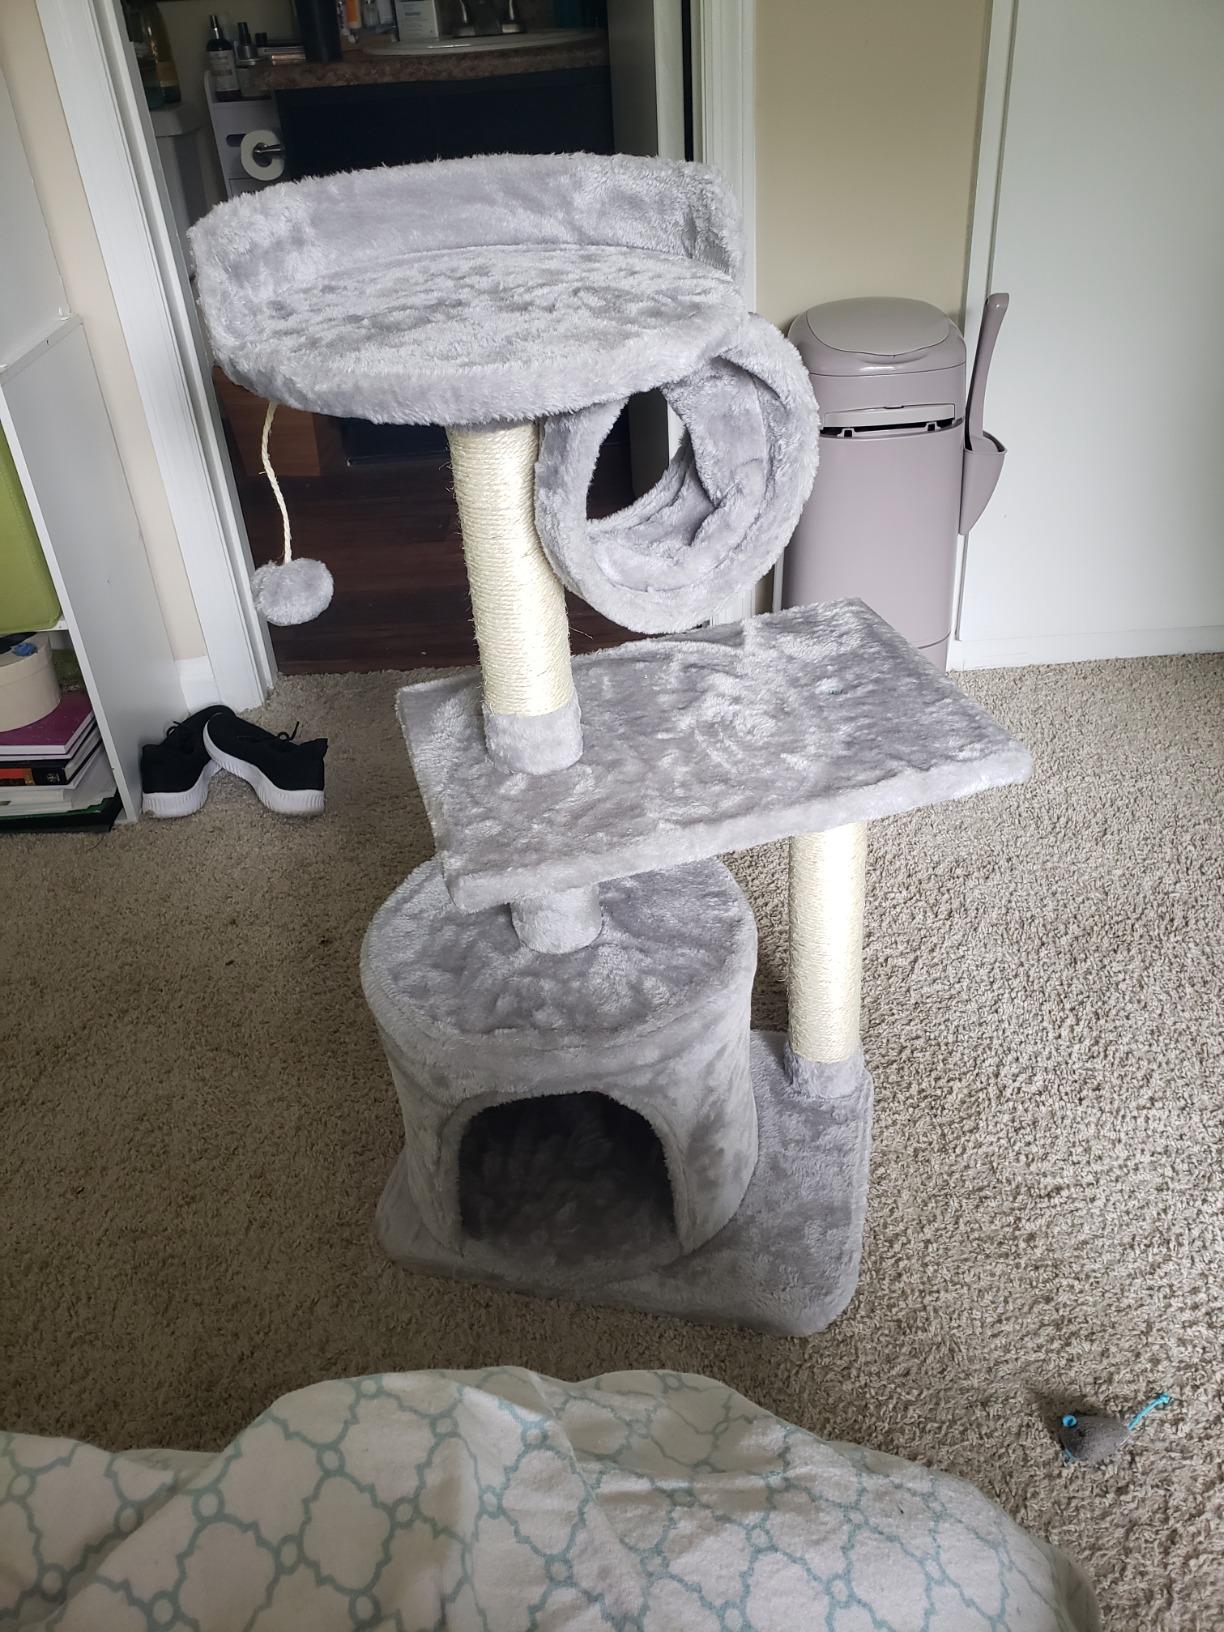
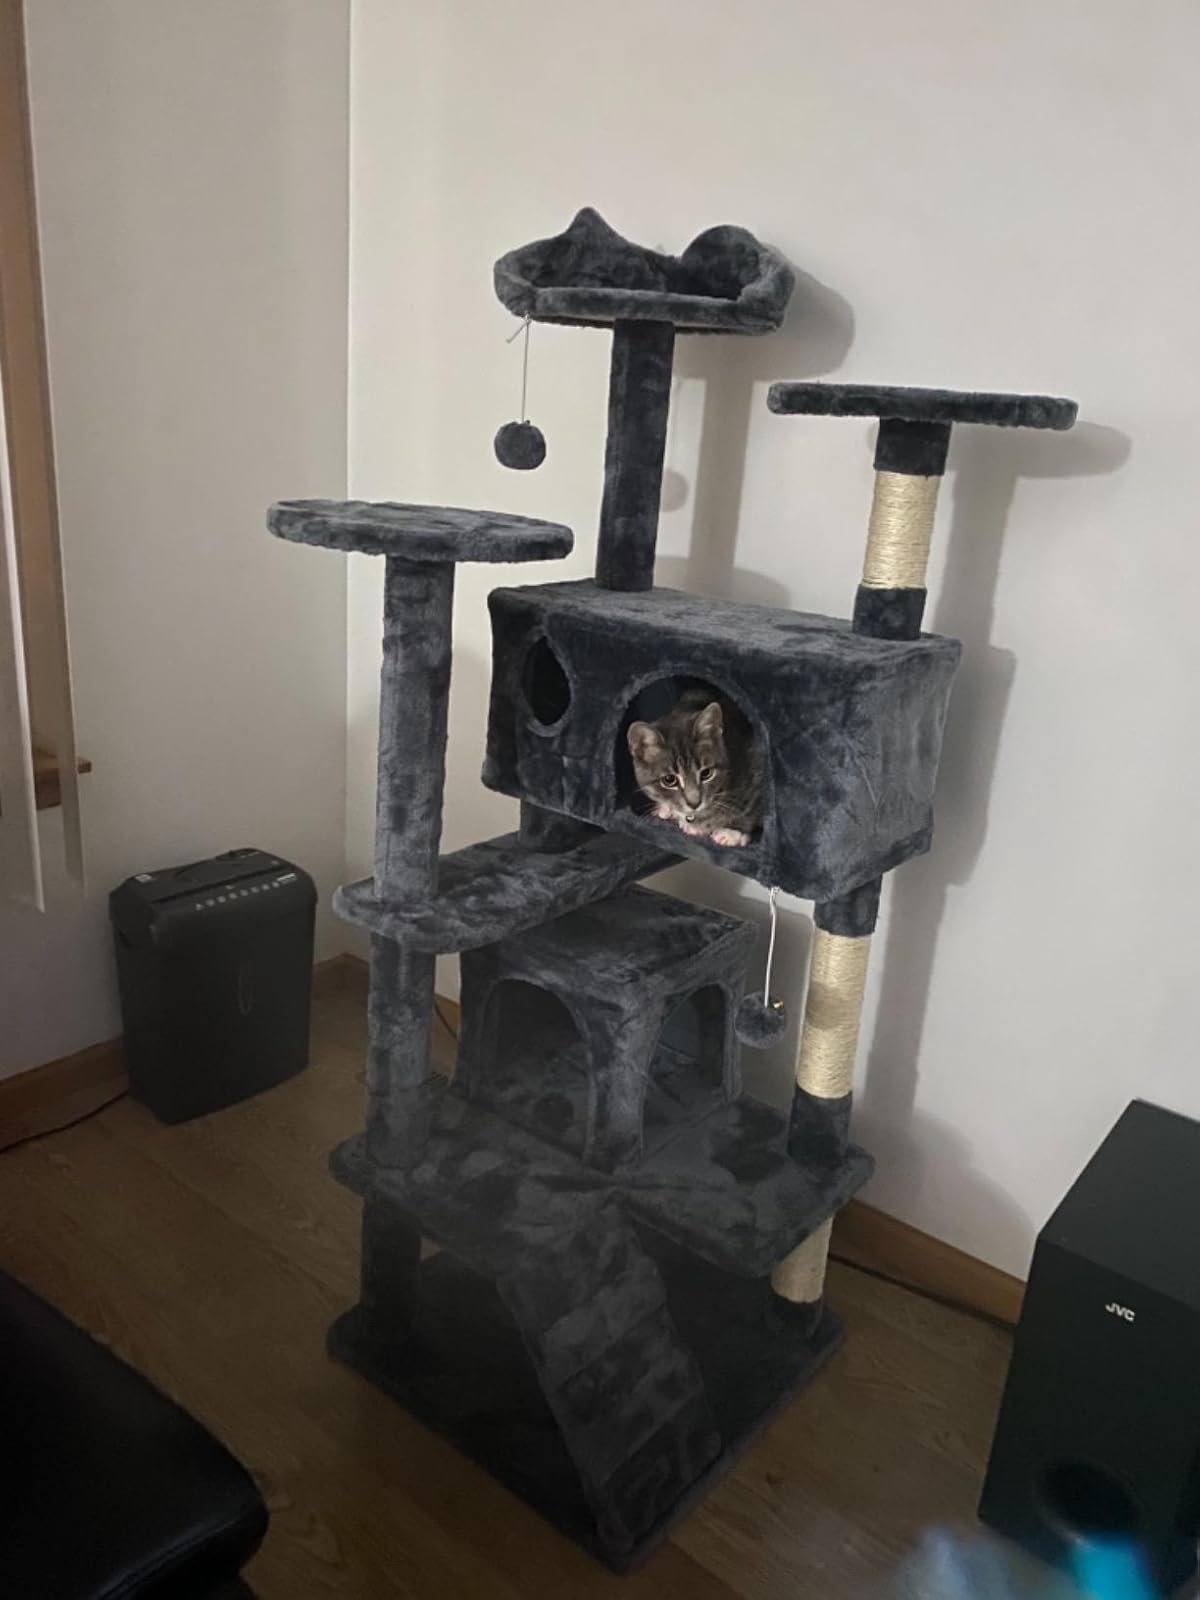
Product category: items_cat tree
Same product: no